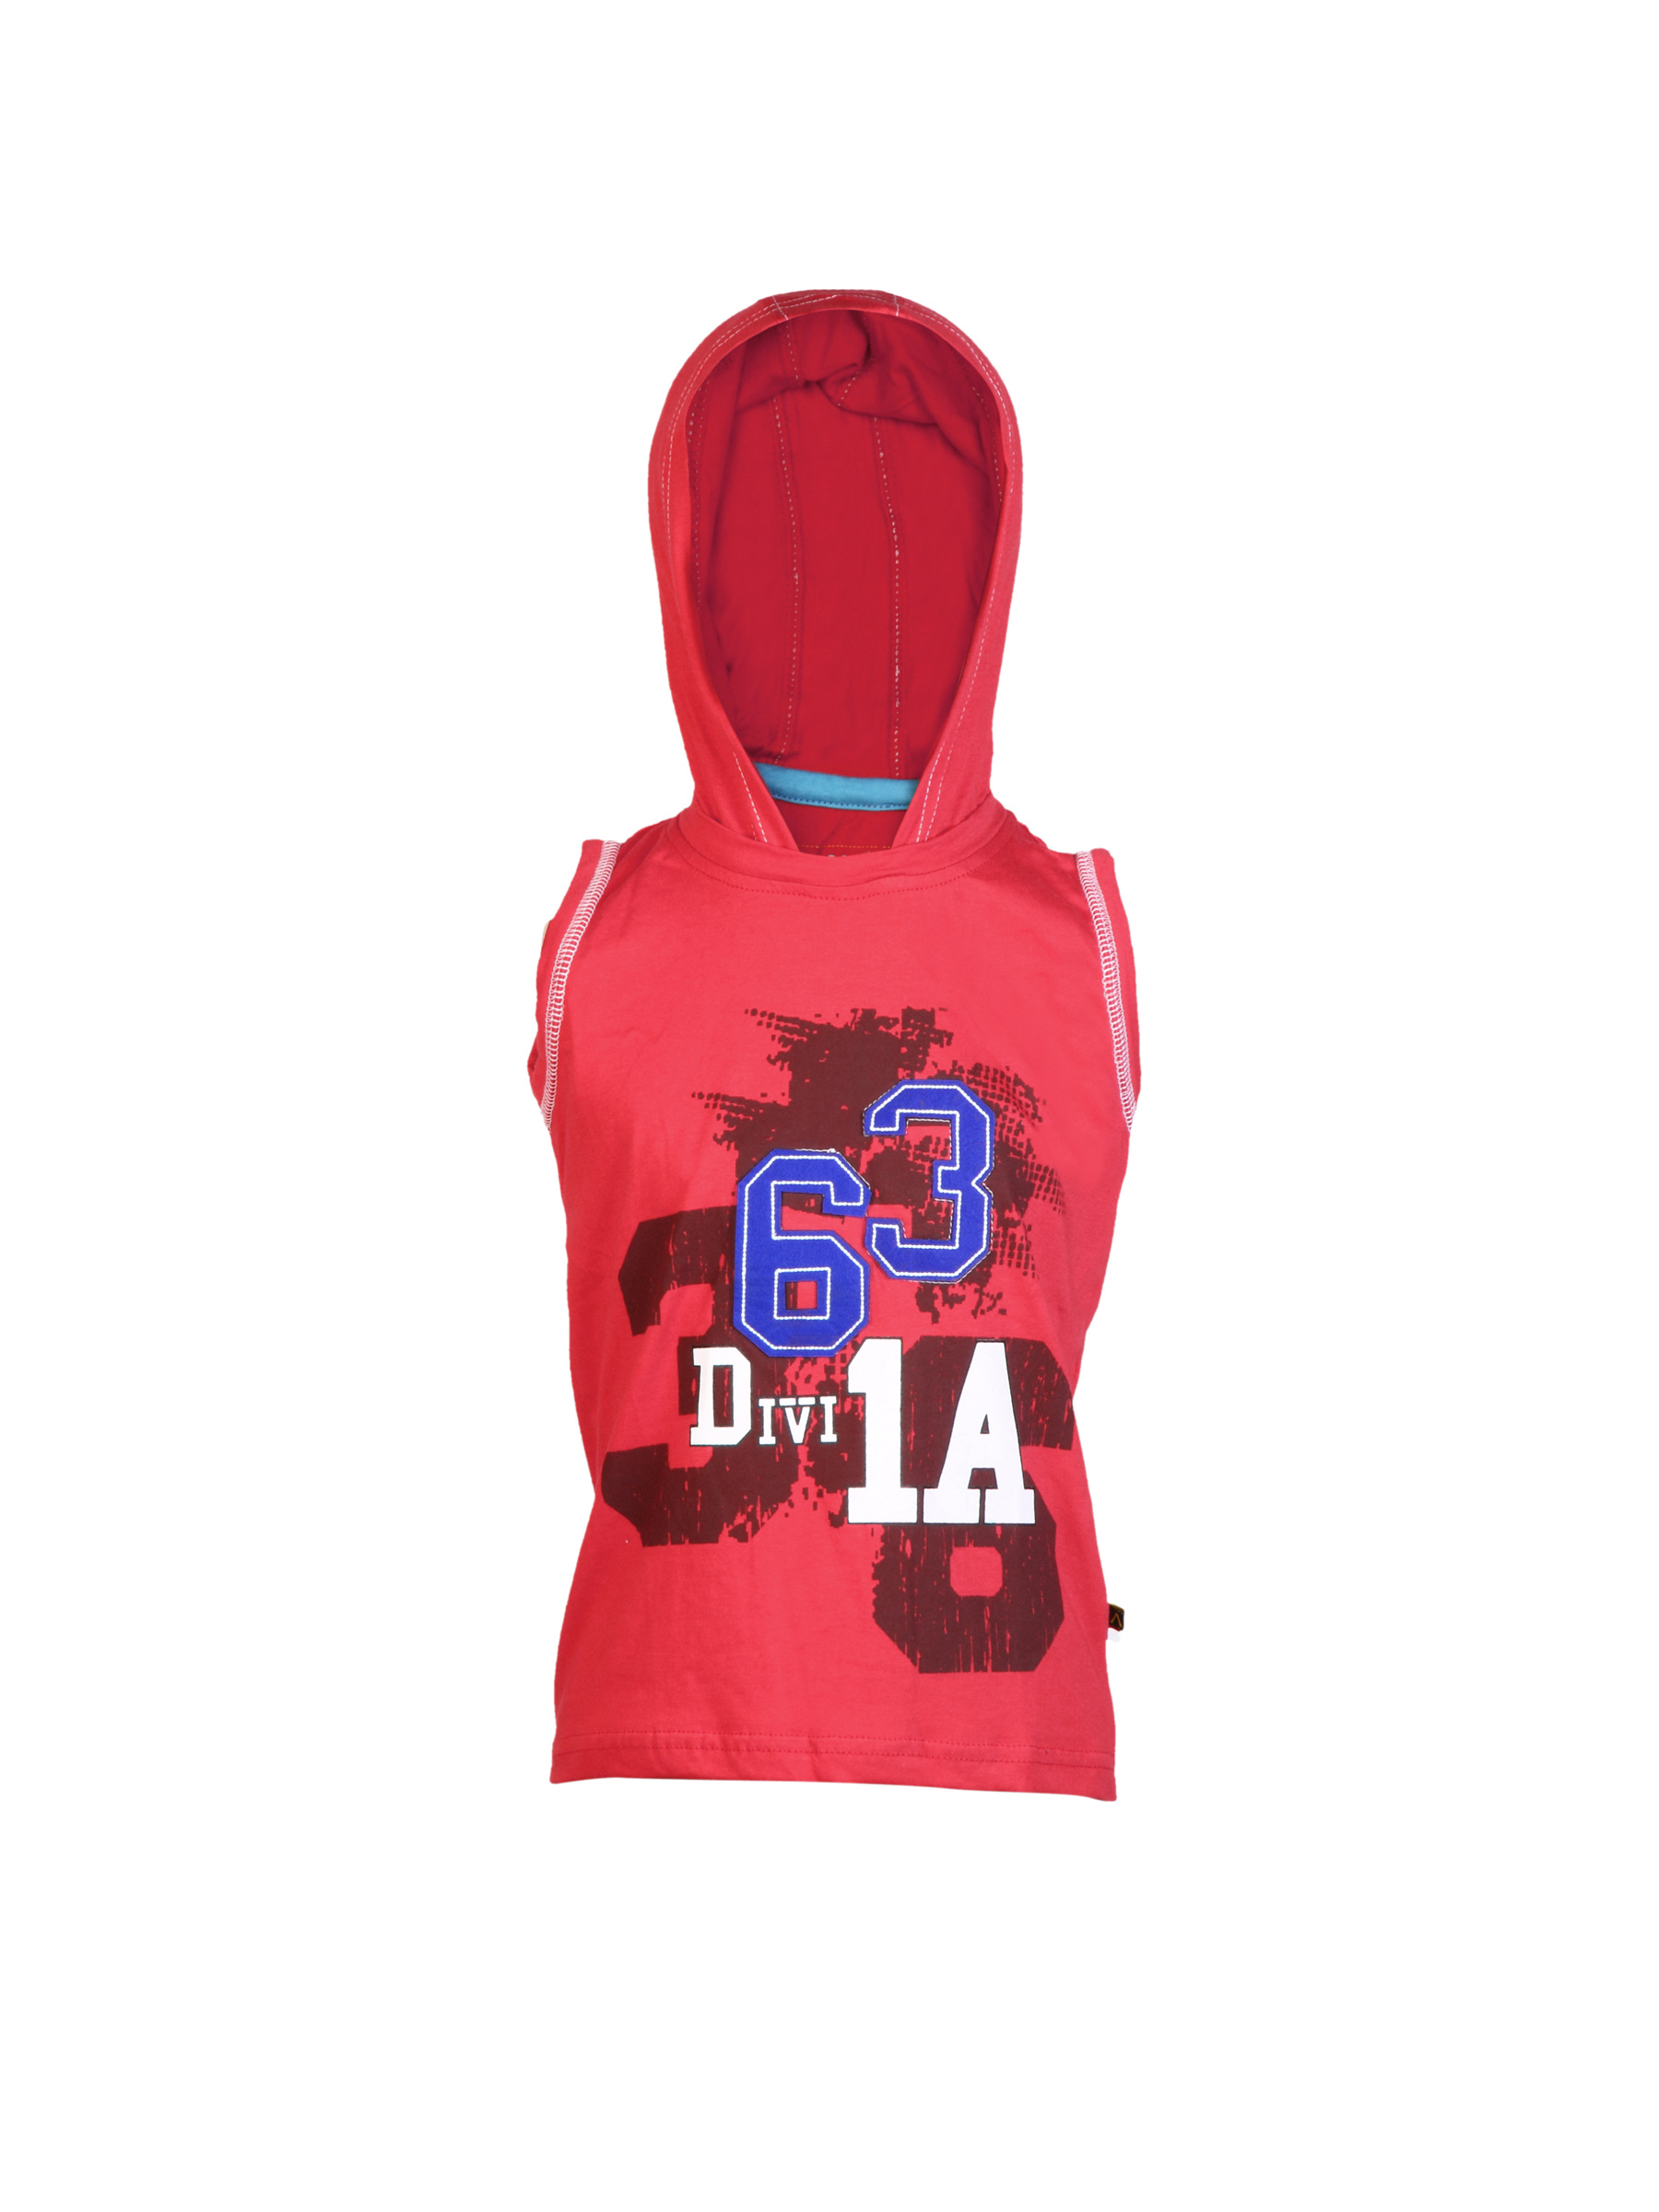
Doodle Boy D Print Red Tshirts
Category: Apparel / Topwear / Tshirts
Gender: Men
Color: Red
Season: Fall 2011
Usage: Casual